Mfiondu Kabengele

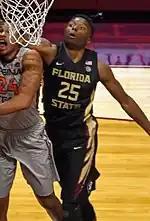
Kabengele with Florida State

Kabengele came to Florida State as an unheralded recruit and redshirted his freshman season. As a redshirt freshman, he played an important role on a team that reached the Elite Eight, averaging 7.2 points and 4.6 rebounds per game. In his sophomore year, Kabengele led the team in scoring with 13.2 points per game along with 5.9 rebounds and 1.5 blocks per game despite not starting a single contest. He was named ACC Sixth Man of the Year. During the NCAA Tournament, Kabengele averaged 17.0 points, 8.0 rebounds, and 2.0 blocks per game. On April 9, 2019, he declared for the NBA draft, thus forgoing his remaining two years of collegiate eligibility.